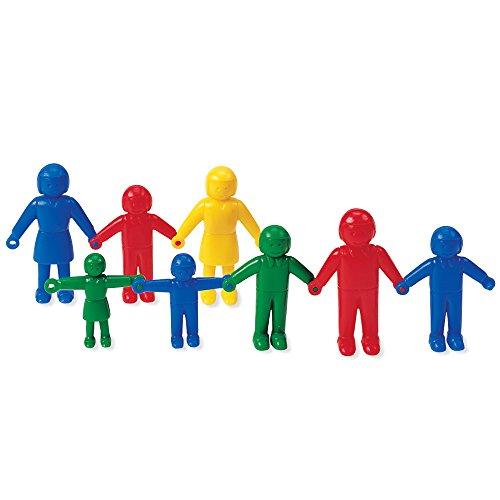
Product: Learning Resources Connecting People, Set of 96
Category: Toys & Games | Learning & Education | Counting & Math Toys
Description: Set features 96 people: half male, half female, in 3 sizes, and 4 colors.
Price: $16.99
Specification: ASIN:B000296LQG|ShippingWeight:10.6ounces(Viewshippingratesandpolicies)|DomesticShipping:ItemcanbeshippedwithinU.S.|InternationalShipping:ThisitemcanbeshippedtoselectcountriesoutsideoftheU.S.LearnMore|DateFirstAvailable:October31,2006